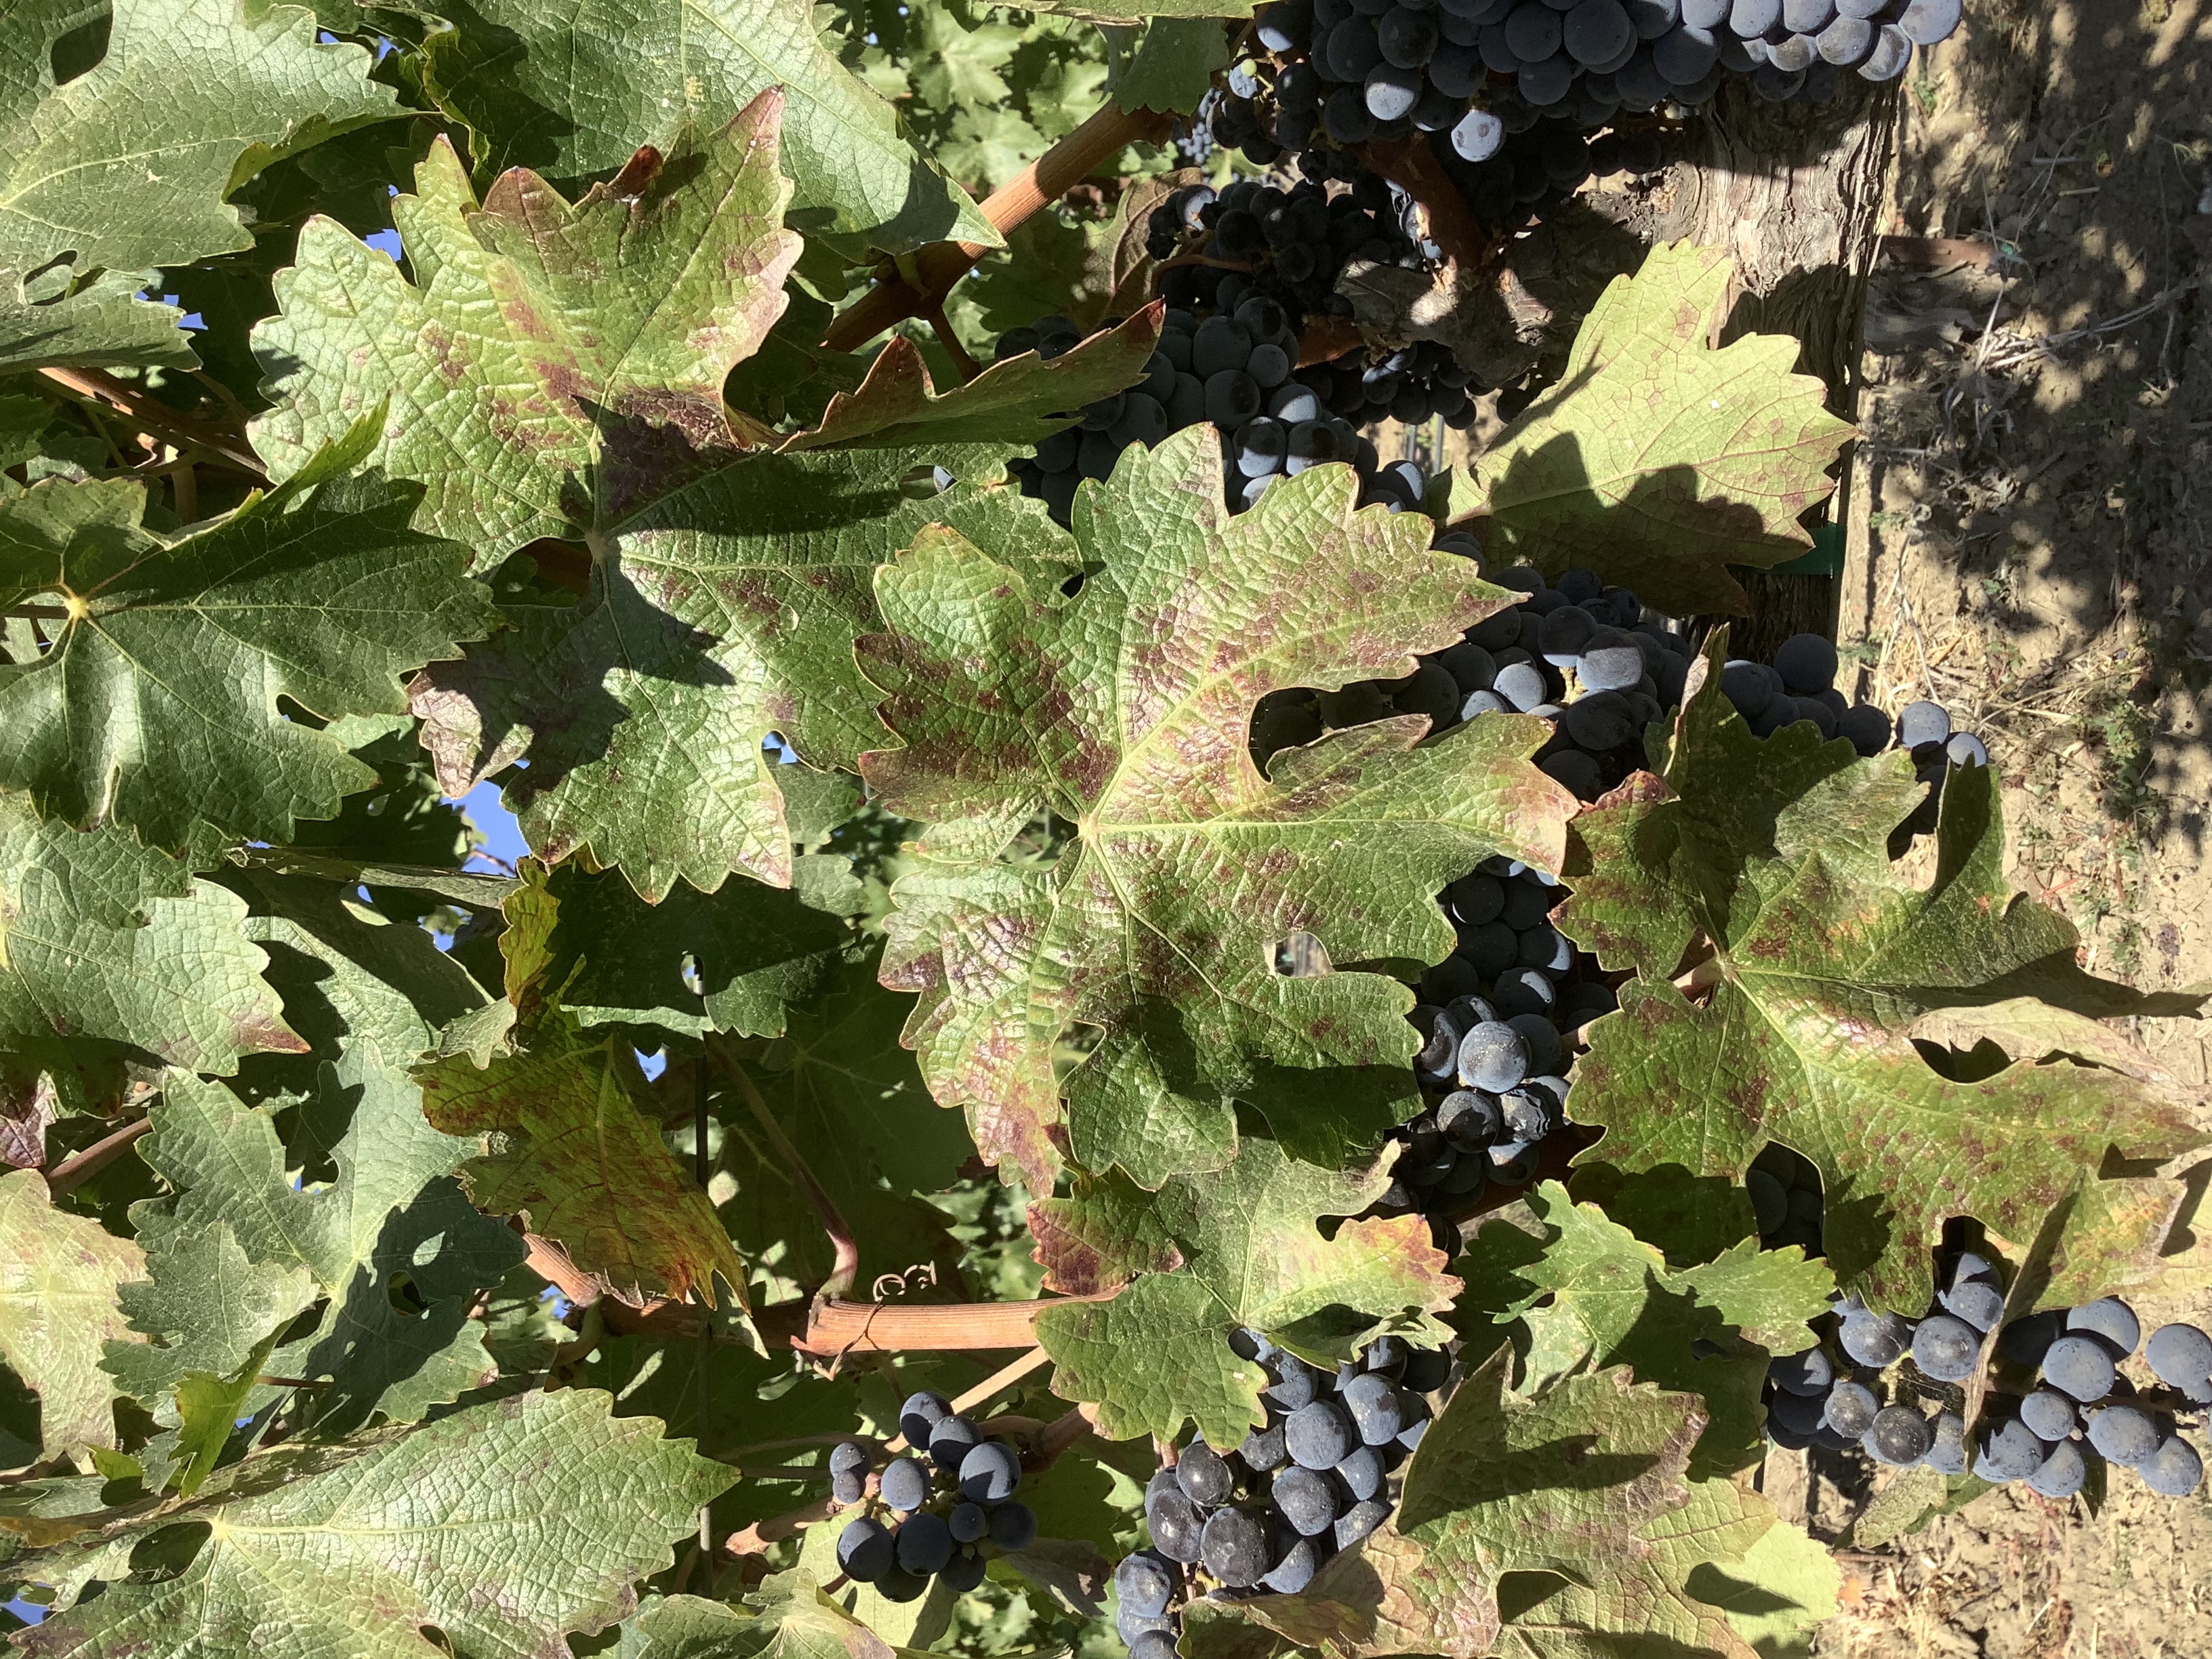
Label: Red Blotch